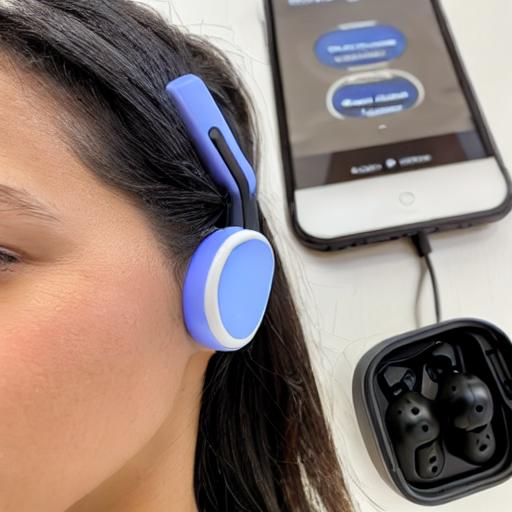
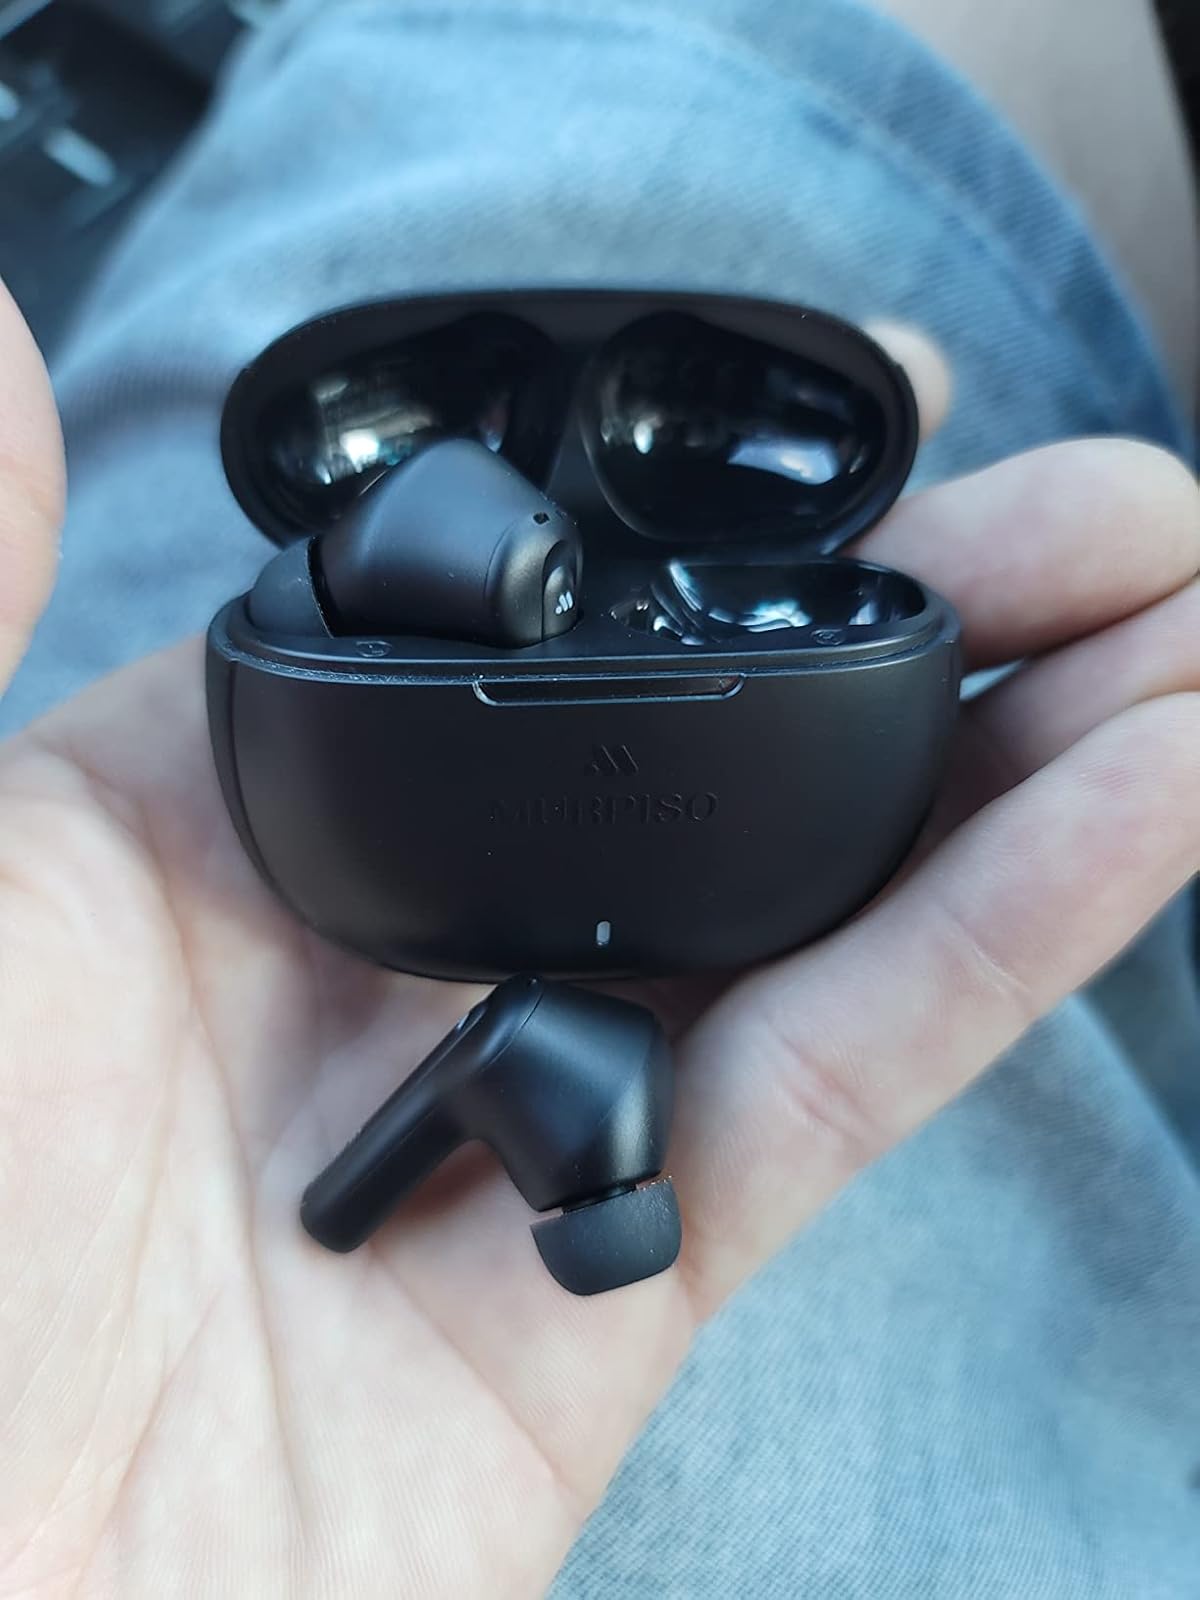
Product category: earbuds
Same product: no